David Cone

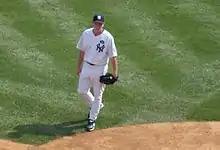
Cone pitching at Yankee Stadium during the 2010 Old-Timers' Day

Upon retiring from baseball in 2001, Cone became a color commentator on the YES Network during its inaugural season. However, his comeback attempt with the crosstown rival Mets in 2003 annoyed Yankees owner George Steinbrenner and Cone was told he would not be welcomed back. After his second retirement from baseball, Cone was offered a broadcasting position with the Mets, but declined.